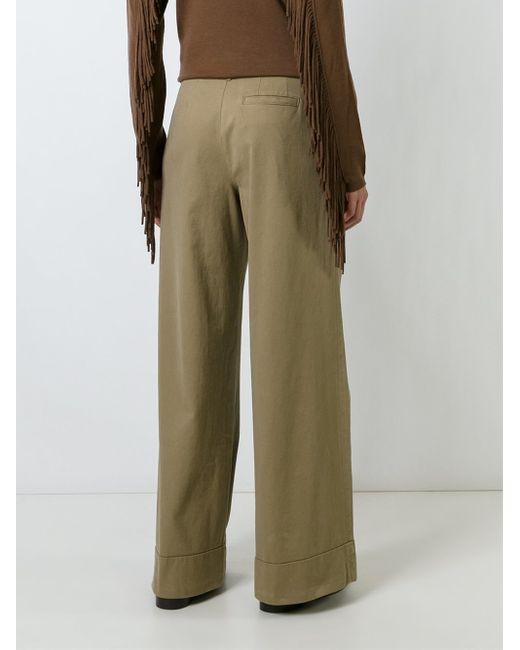
Olivgrüne, locker geschnittene Hosen für Damen